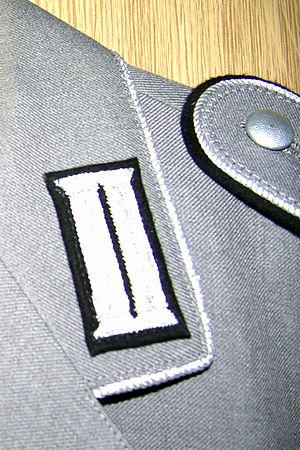
Passepoil sur un uniforme d'officier de la Bundeswehr.